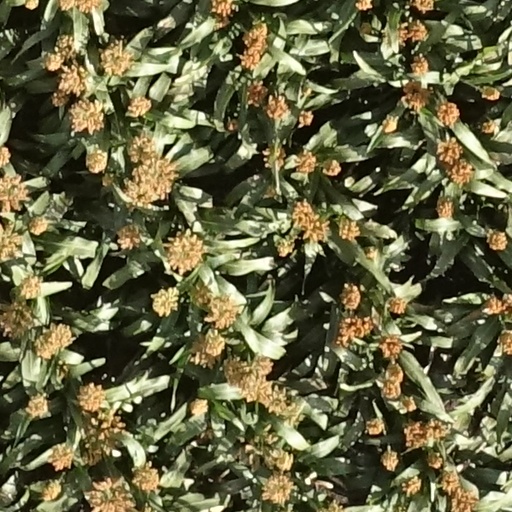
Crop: sorghum